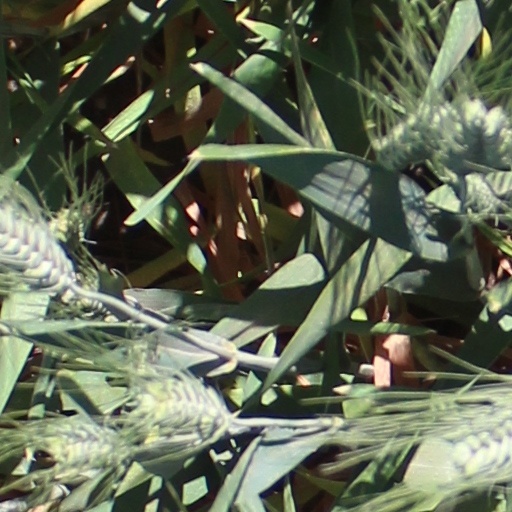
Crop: wheat